Wilderness Plantation

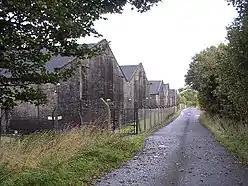
Bonded warehouses near the site of the Roman Fortlet

Wilderness Plantation was the site of a Roman fortlet on the Antonine Wall in Scotland.